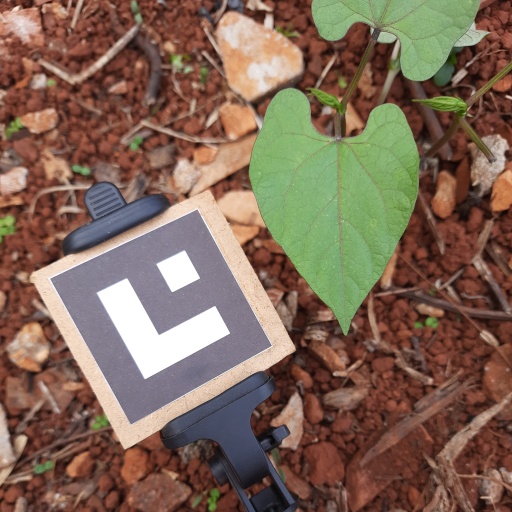
Observations: flat surface, no eating holes, under cloudy sky